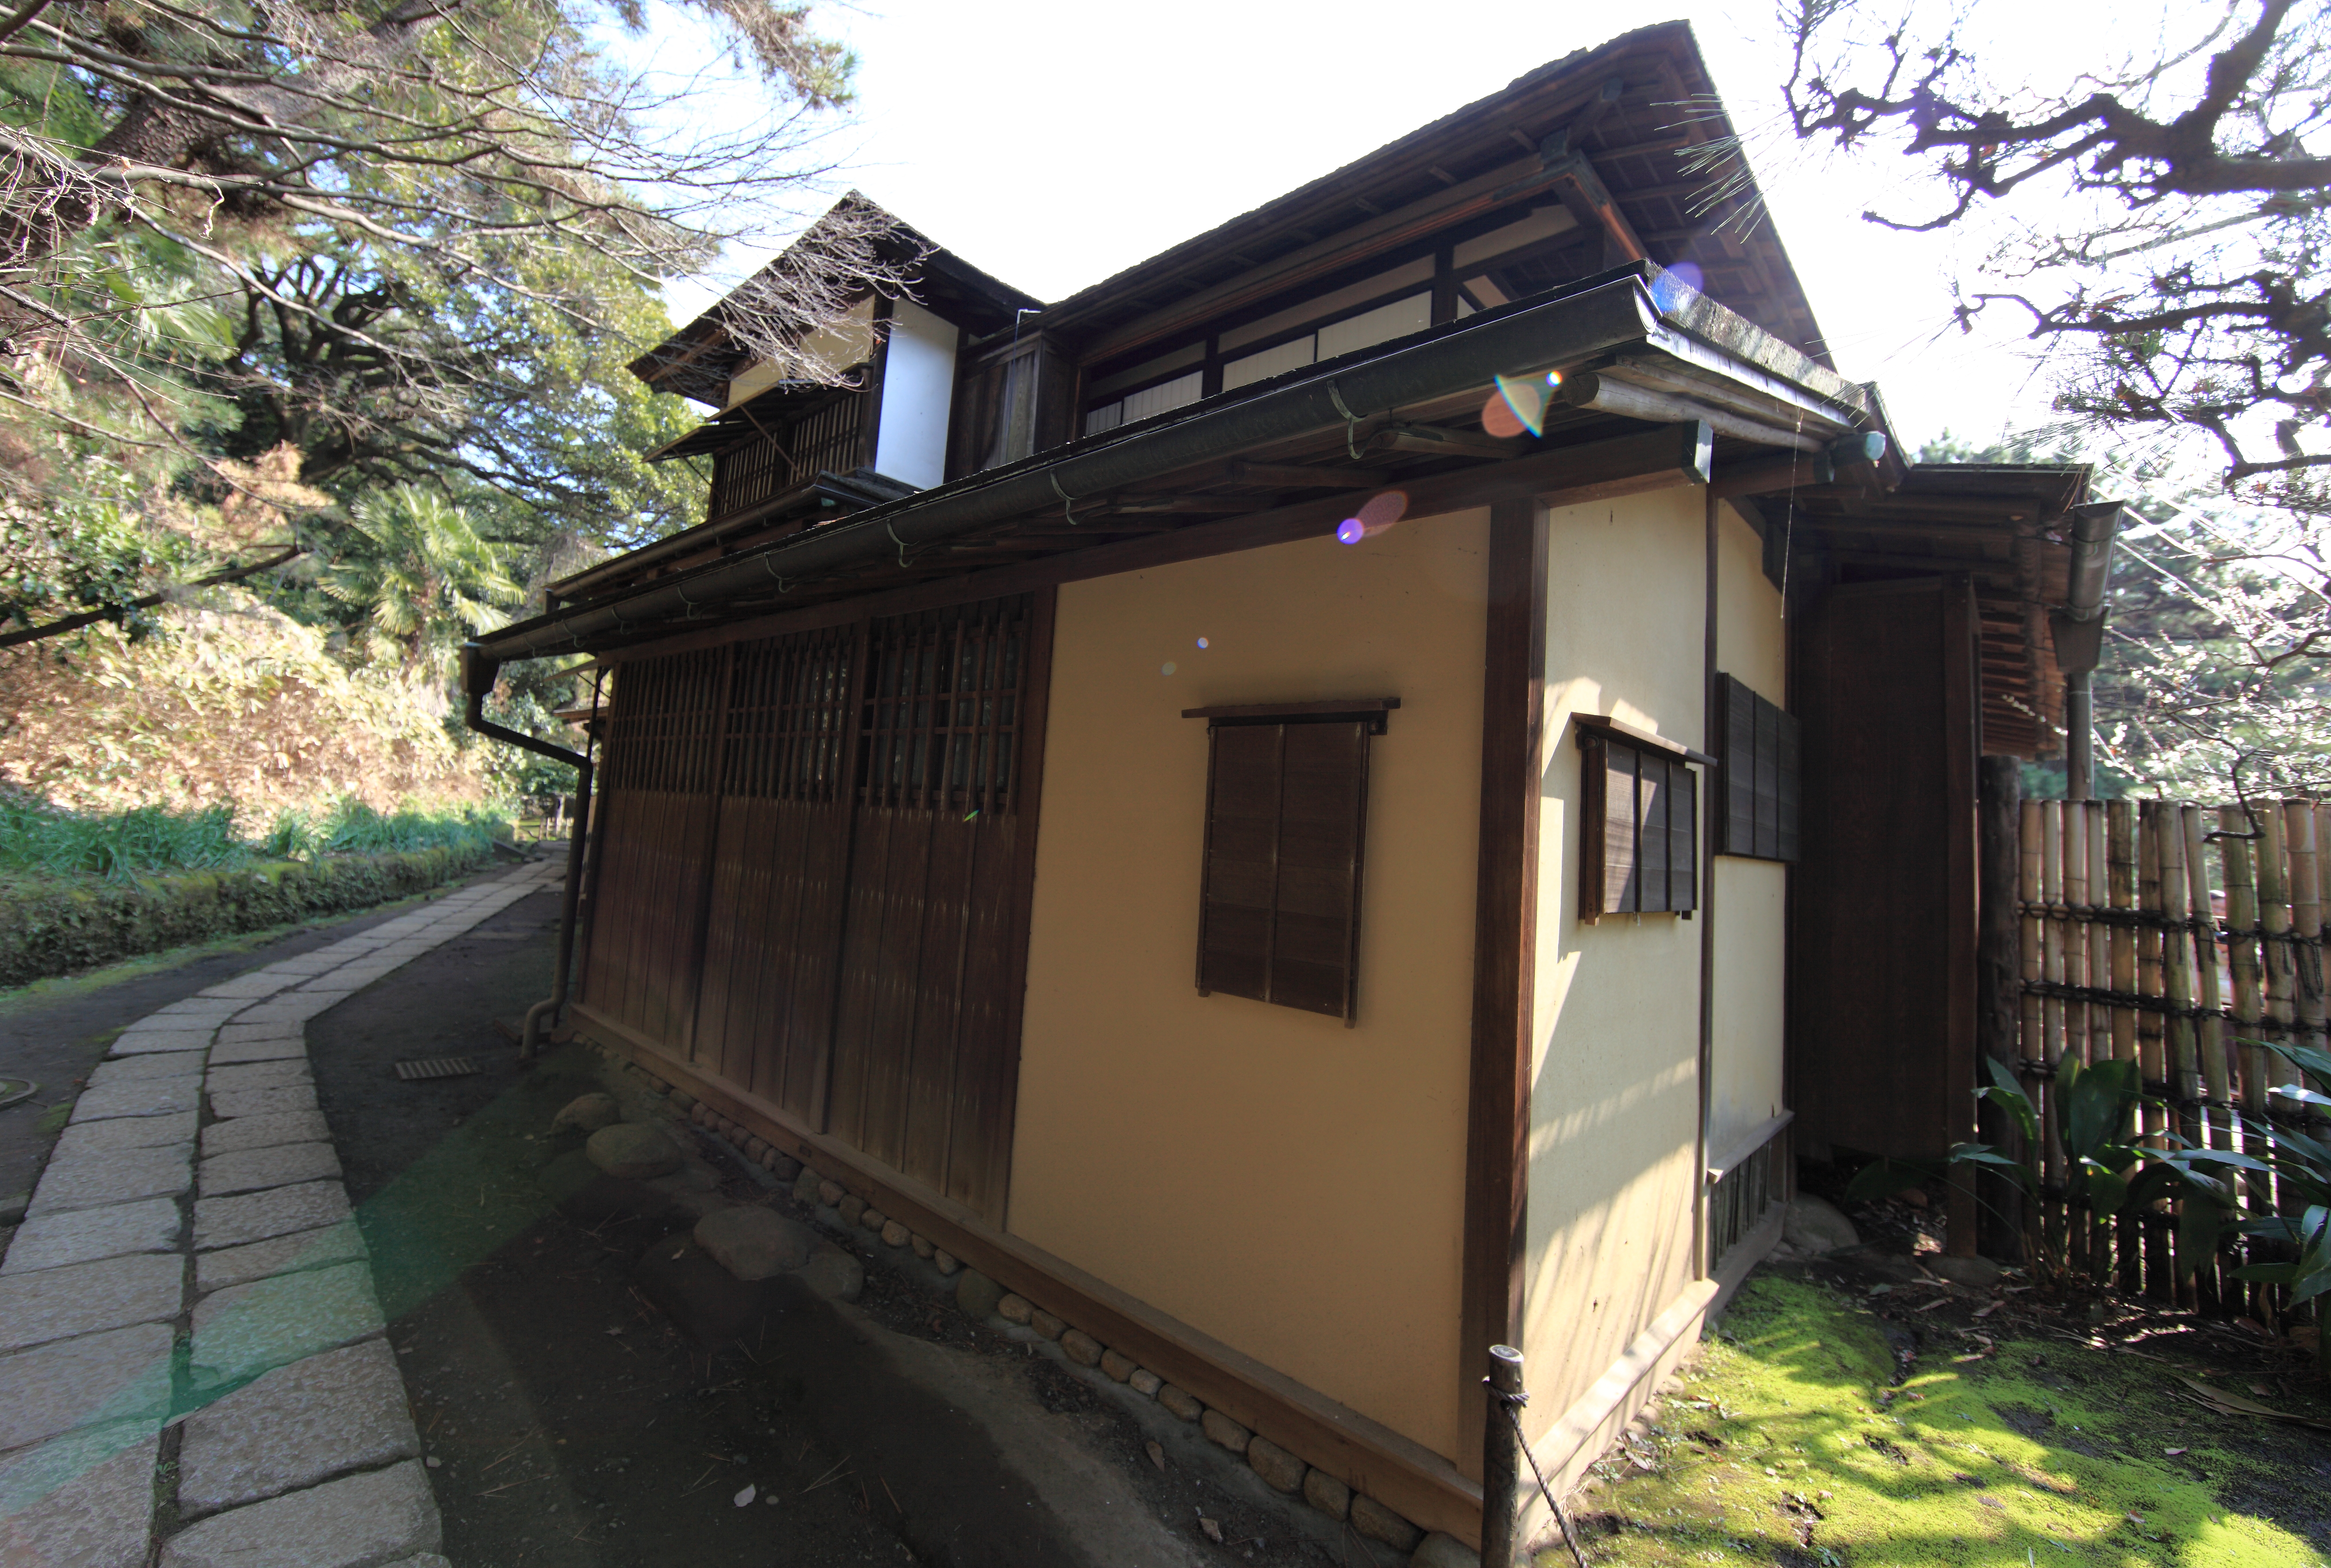
architecture, villa, house, home, shed, hut, shack, high, cottage, ancient, facade, residence, property, exterior, cool image, design, japanese, 5d, style, hires, markii, traditional, hi, res, resolution, siding, real estate, rolling stock, outdoor structure